The Lucky Star (1980 film)

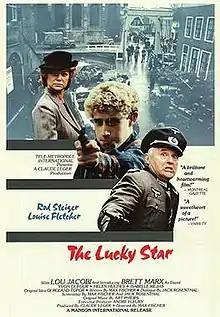

A young Jewish boy who escapes from the traumas of the war-torn Netherlands by living in a fantasy world of American westerns.